Marxism

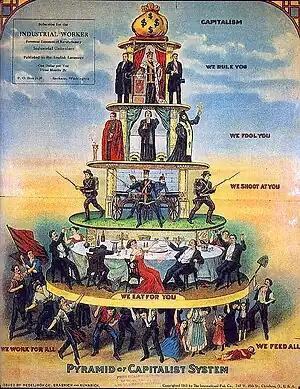
The "Pyramid of Capitalist System" cartoon made by the Industrial Workers of the World in 1911 criticising capitalism and social stratification.

Marxism is a method of socioeconomic analysis that uses a dialectical materialist interpretation of historical development, known as historical materialism, to understand class relations and social conflict. Originating in the works of 19th-century German philosophers Karl Marx and Friedrich Engels, the Marxist approach views class struggle as the central driving force of historical change.